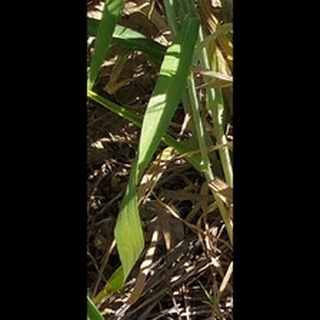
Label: healthy_wheat